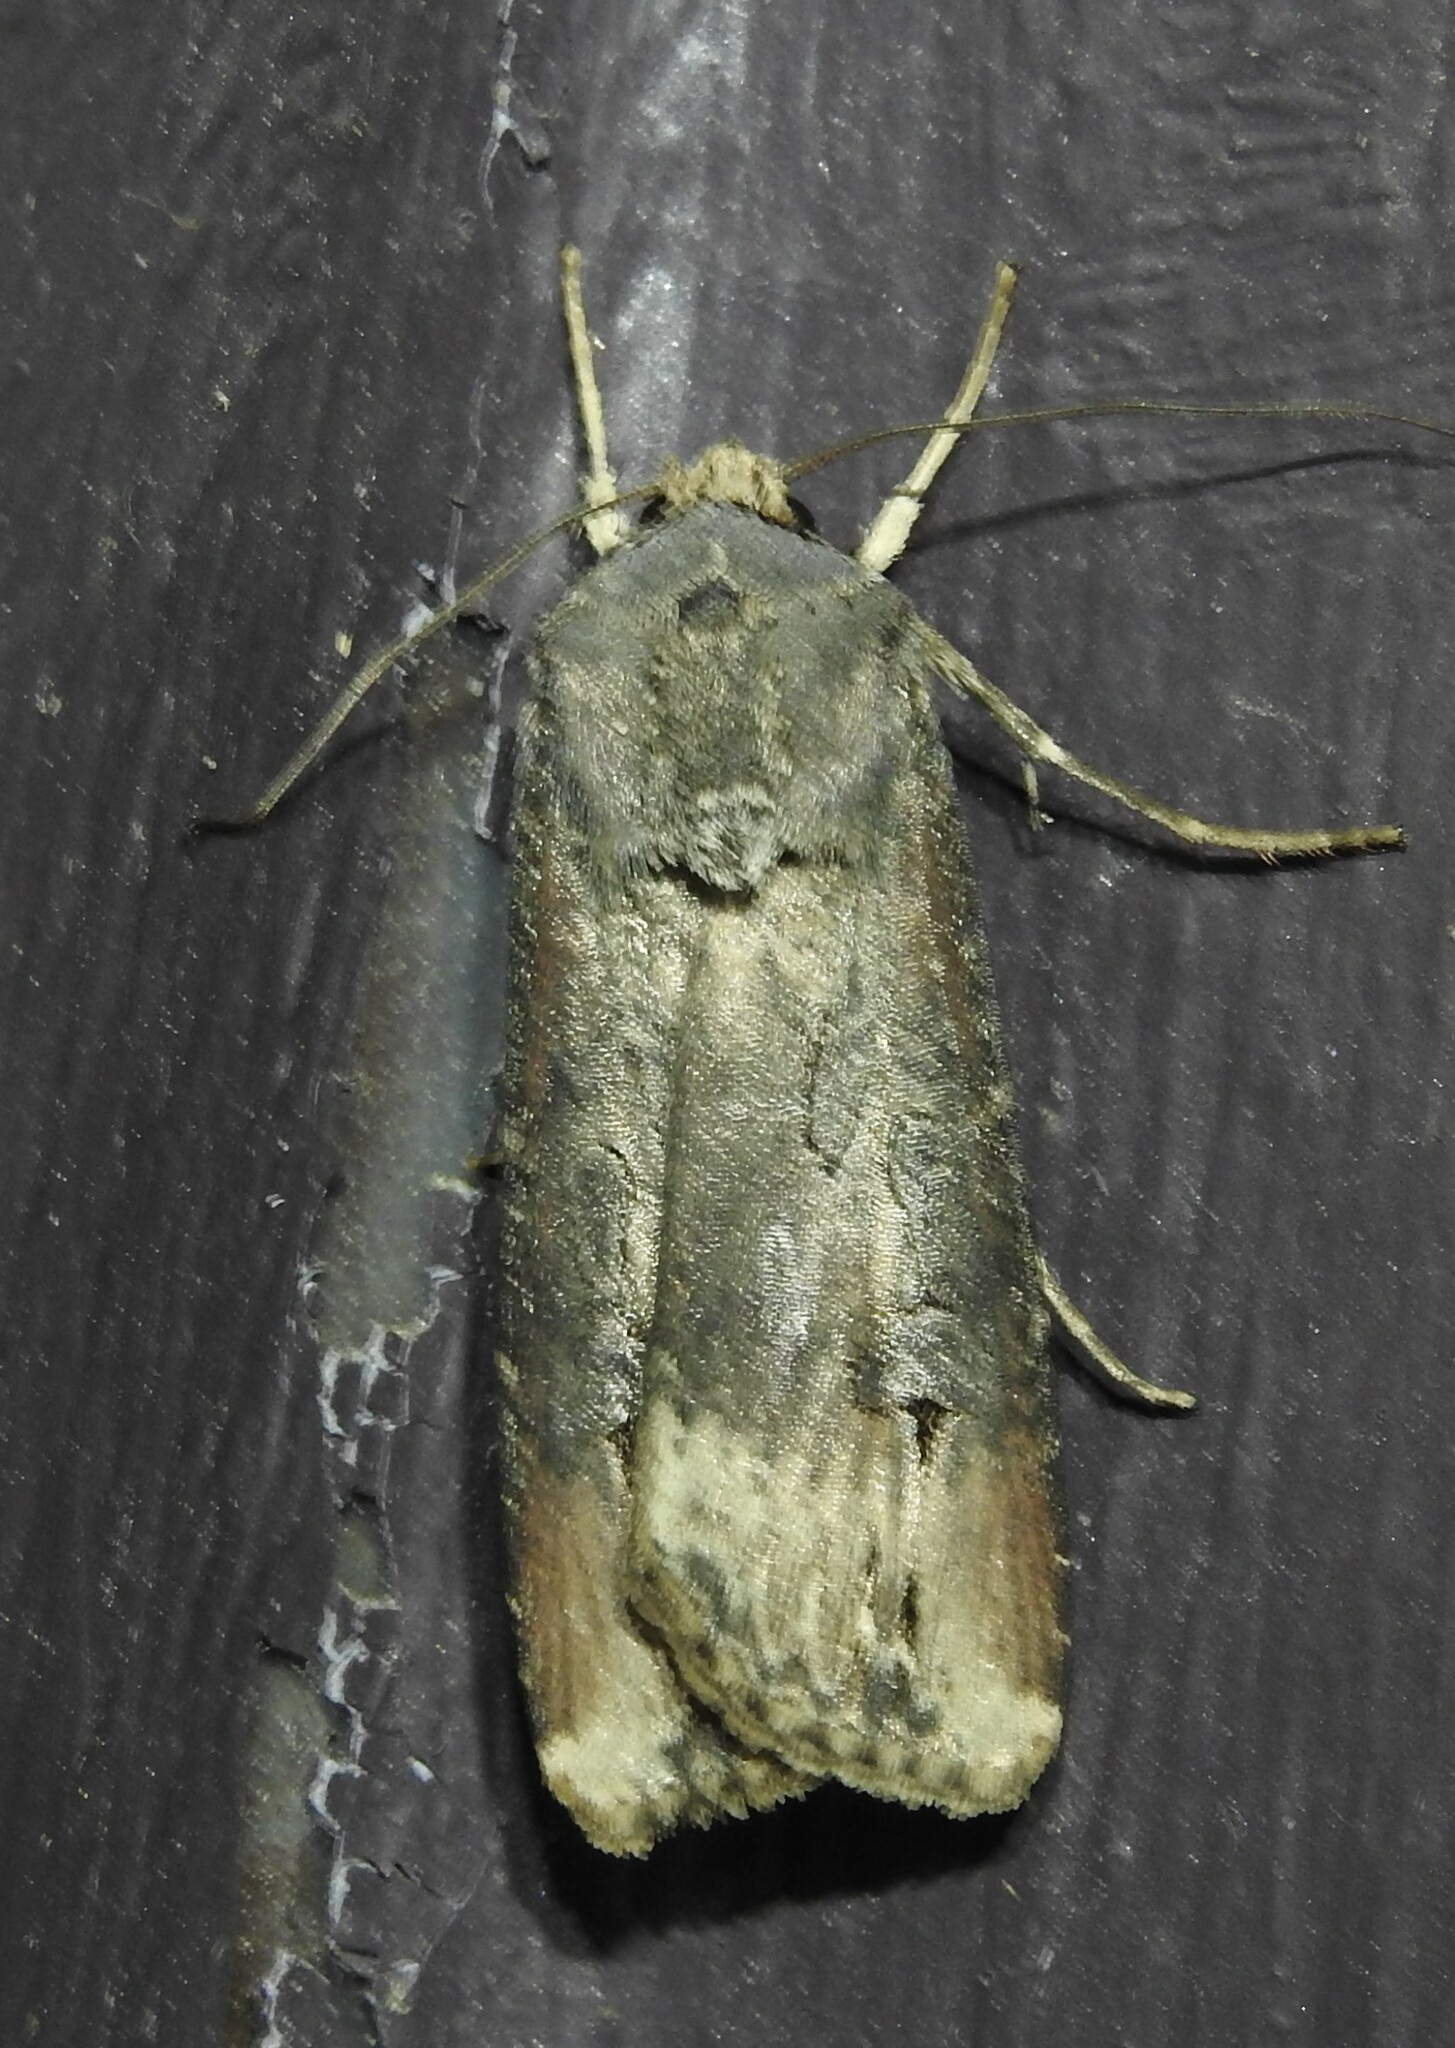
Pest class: cutworms